Landmark Trust

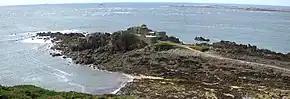
Fort Clonque, Alderney

The Landmark Trust manages the Island of Lundy in the Bristol Channel on behalf of the National Trust, and operates a number of holiday cottages there. The properties managed by the Trust include: